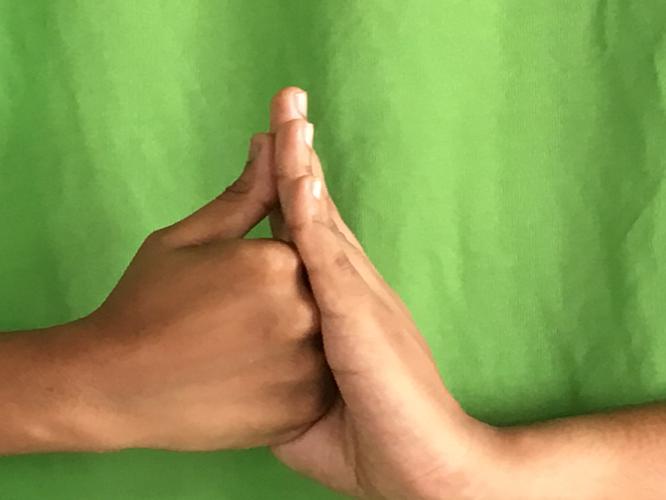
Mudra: Shanka
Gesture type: double_hand